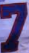
Number: 7